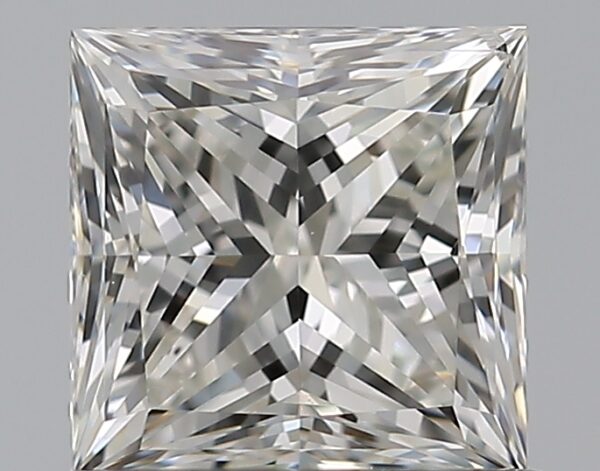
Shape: princess
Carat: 0.75
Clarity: SI1
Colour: H
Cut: EX
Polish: VG
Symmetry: GD
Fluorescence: N
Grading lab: GIA
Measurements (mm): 4.95 x 4.92 x 3.59